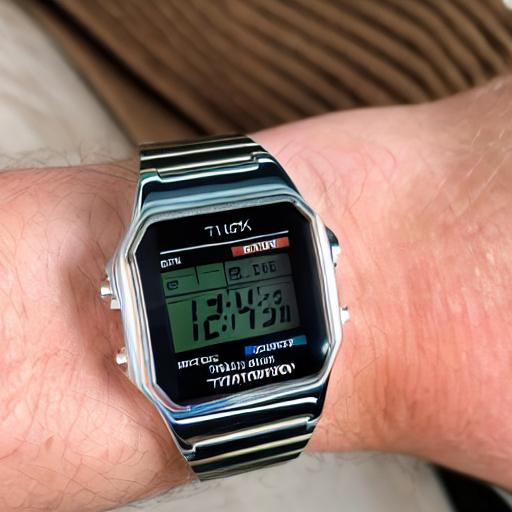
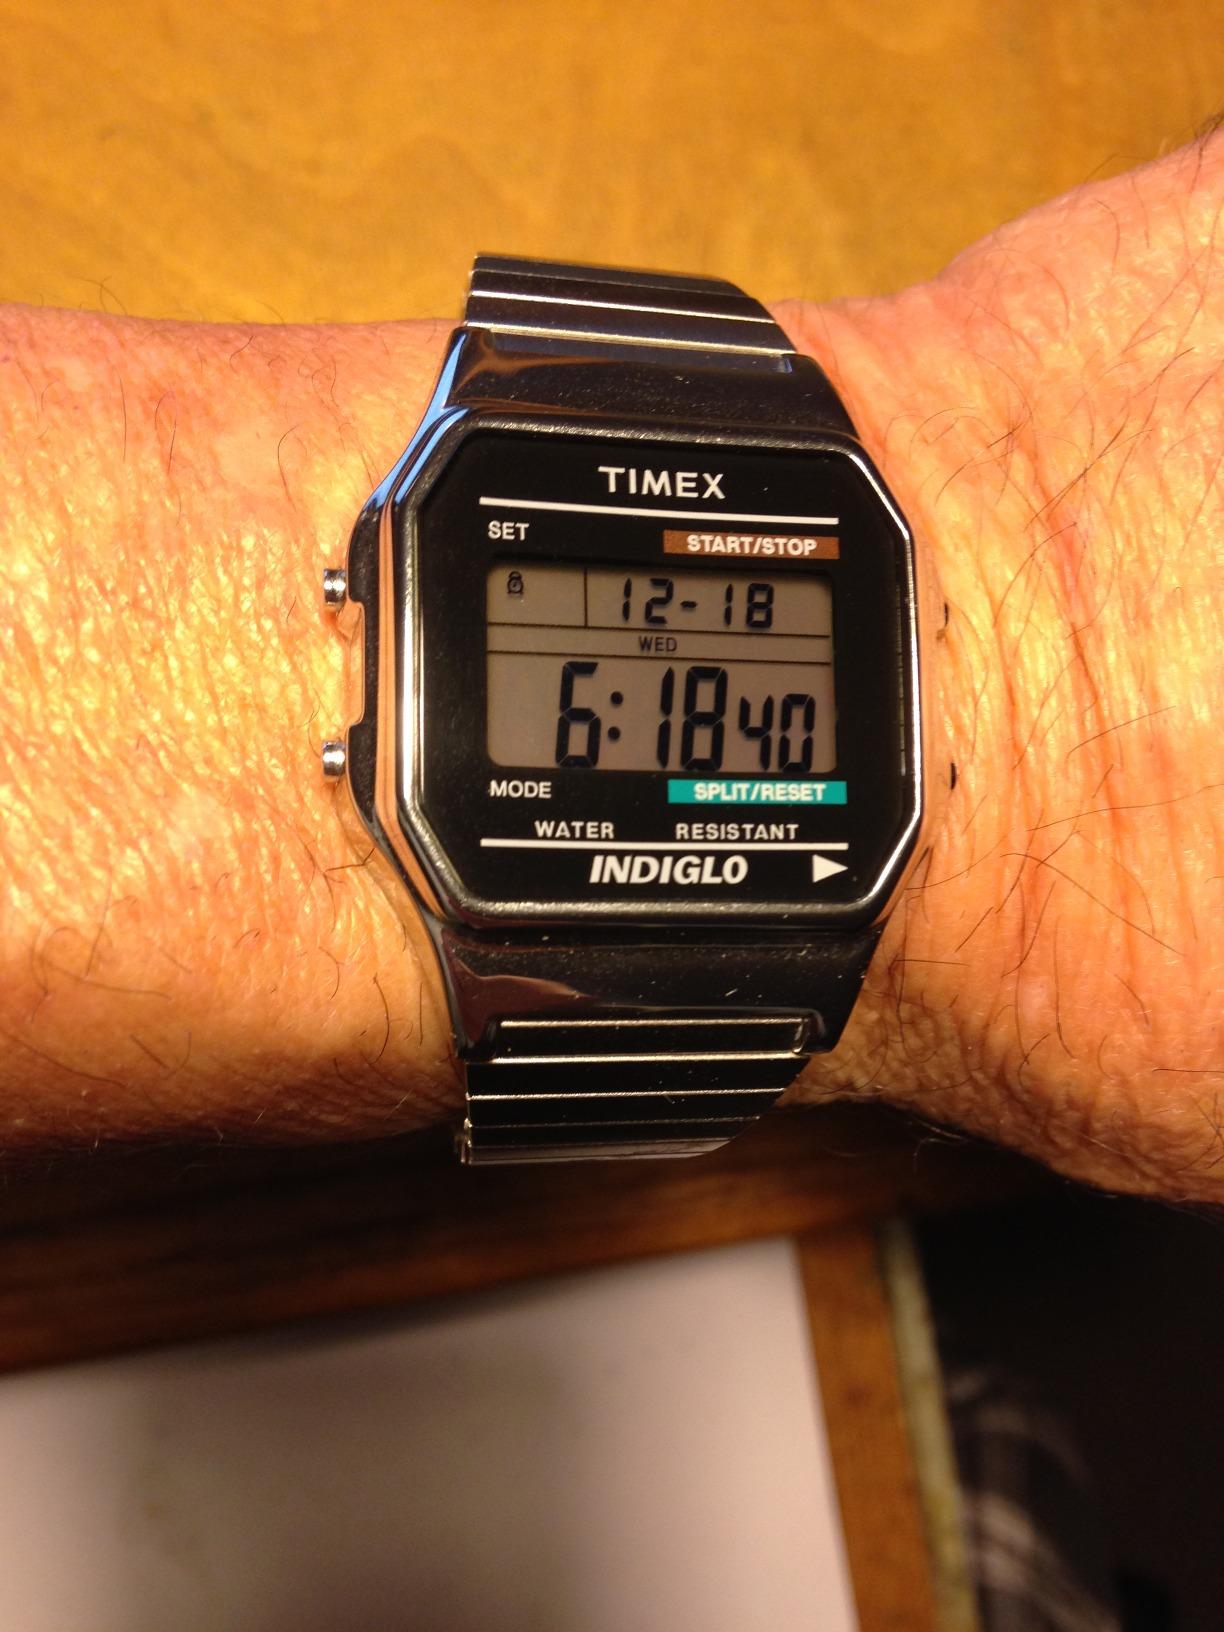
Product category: accessories_watch
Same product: no